Sassa Narimasa

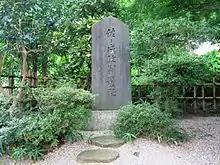
Sassa Narimasa's Tonsure Monument

Sassa Narimasa was born to Sassa Morimasa in what is now Nishi-ku, Nagoya (situated in contemporary Aichi District, Owari Province). He became a retainer of Oda Nobunaga in 1550. Narimasa was a military commander under Nobunaga, and the leader of Oda's , a Military group with a black Horo (cloak) on their backs.